Isamu Yokoyama

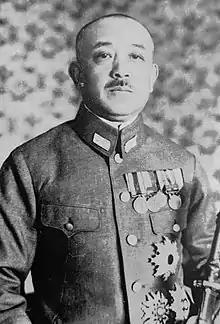

was a general in the Imperial Japanese Army, commanding Japanese ground forces in China during the Second Sino-Japanese War and Pacific War. In 1948, he was sentenced to death by a military commission for Yokohama War Crimes Trials due to his direct command responsibility for vivisection and other human medical experiments performed at the Kyushu Imperial University on downed Allied airmen.